L'amore più bello

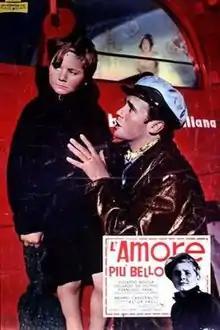

L'amore più bello ("The most beautiful love", also known as "L'uomo dai calzoni corti") is a 1958 Italian comedy-drama film directed by Glauco Pellegrini.